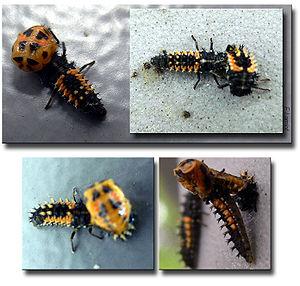
Comportement de canibalisme chez la coccinelle asiatique (invasive).
Le cannibalisme est une pratique qui consiste à consommer un individu de sa propre espèce. L'expression s'applique à la fois aux animaux qui dévorent des membres de leur groupe et aux êtres humains qui consomment de la chair humaine.
La Coccinelle asiatique est une espèce de coccinelle aphidiphage, originaire de Chine. Dès le début du XXᵉ siècle, mais surtout plus massivement vers la fin des années 1980, elle a été importée en Europe et aux États-Unis pour la lutte biologique. Son comportement, sa prolificité et sa voracité en font désormais une espèce envahissante nuisible pour les coccinelles autochtones qu'elle tend à éliminer.
Le cannibalisme animal est une pratique consistant à manger une ou plusieurs parties d'un individu vivant de la même espèce. De nombreux animaux le pratiquent par nécessité ou par instinct. Il s’agit donc d’une forme particulière de prédation intraguilde. Le cannibalisme ne se retrouve pas dans tous les taxons mais néanmoins dans diverses branches du règne animal : protozoaires, arthropodes, amphibiens, poissons, oiseaux, et 75 sur les 5 700 espèces de mammifères. Son observation se fait généralement pour de rares cas anecdotiques ou dans des cas d’élevage. Il s’agit ainsi d'une pratique le plus souvent occasionnelle.